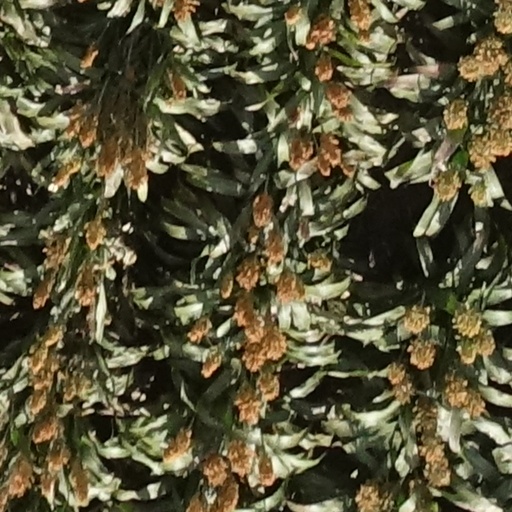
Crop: sorghum